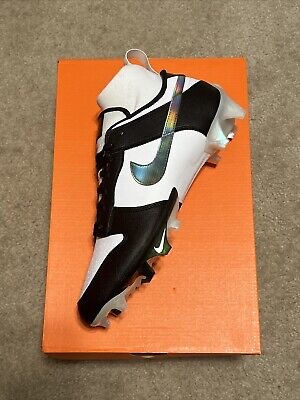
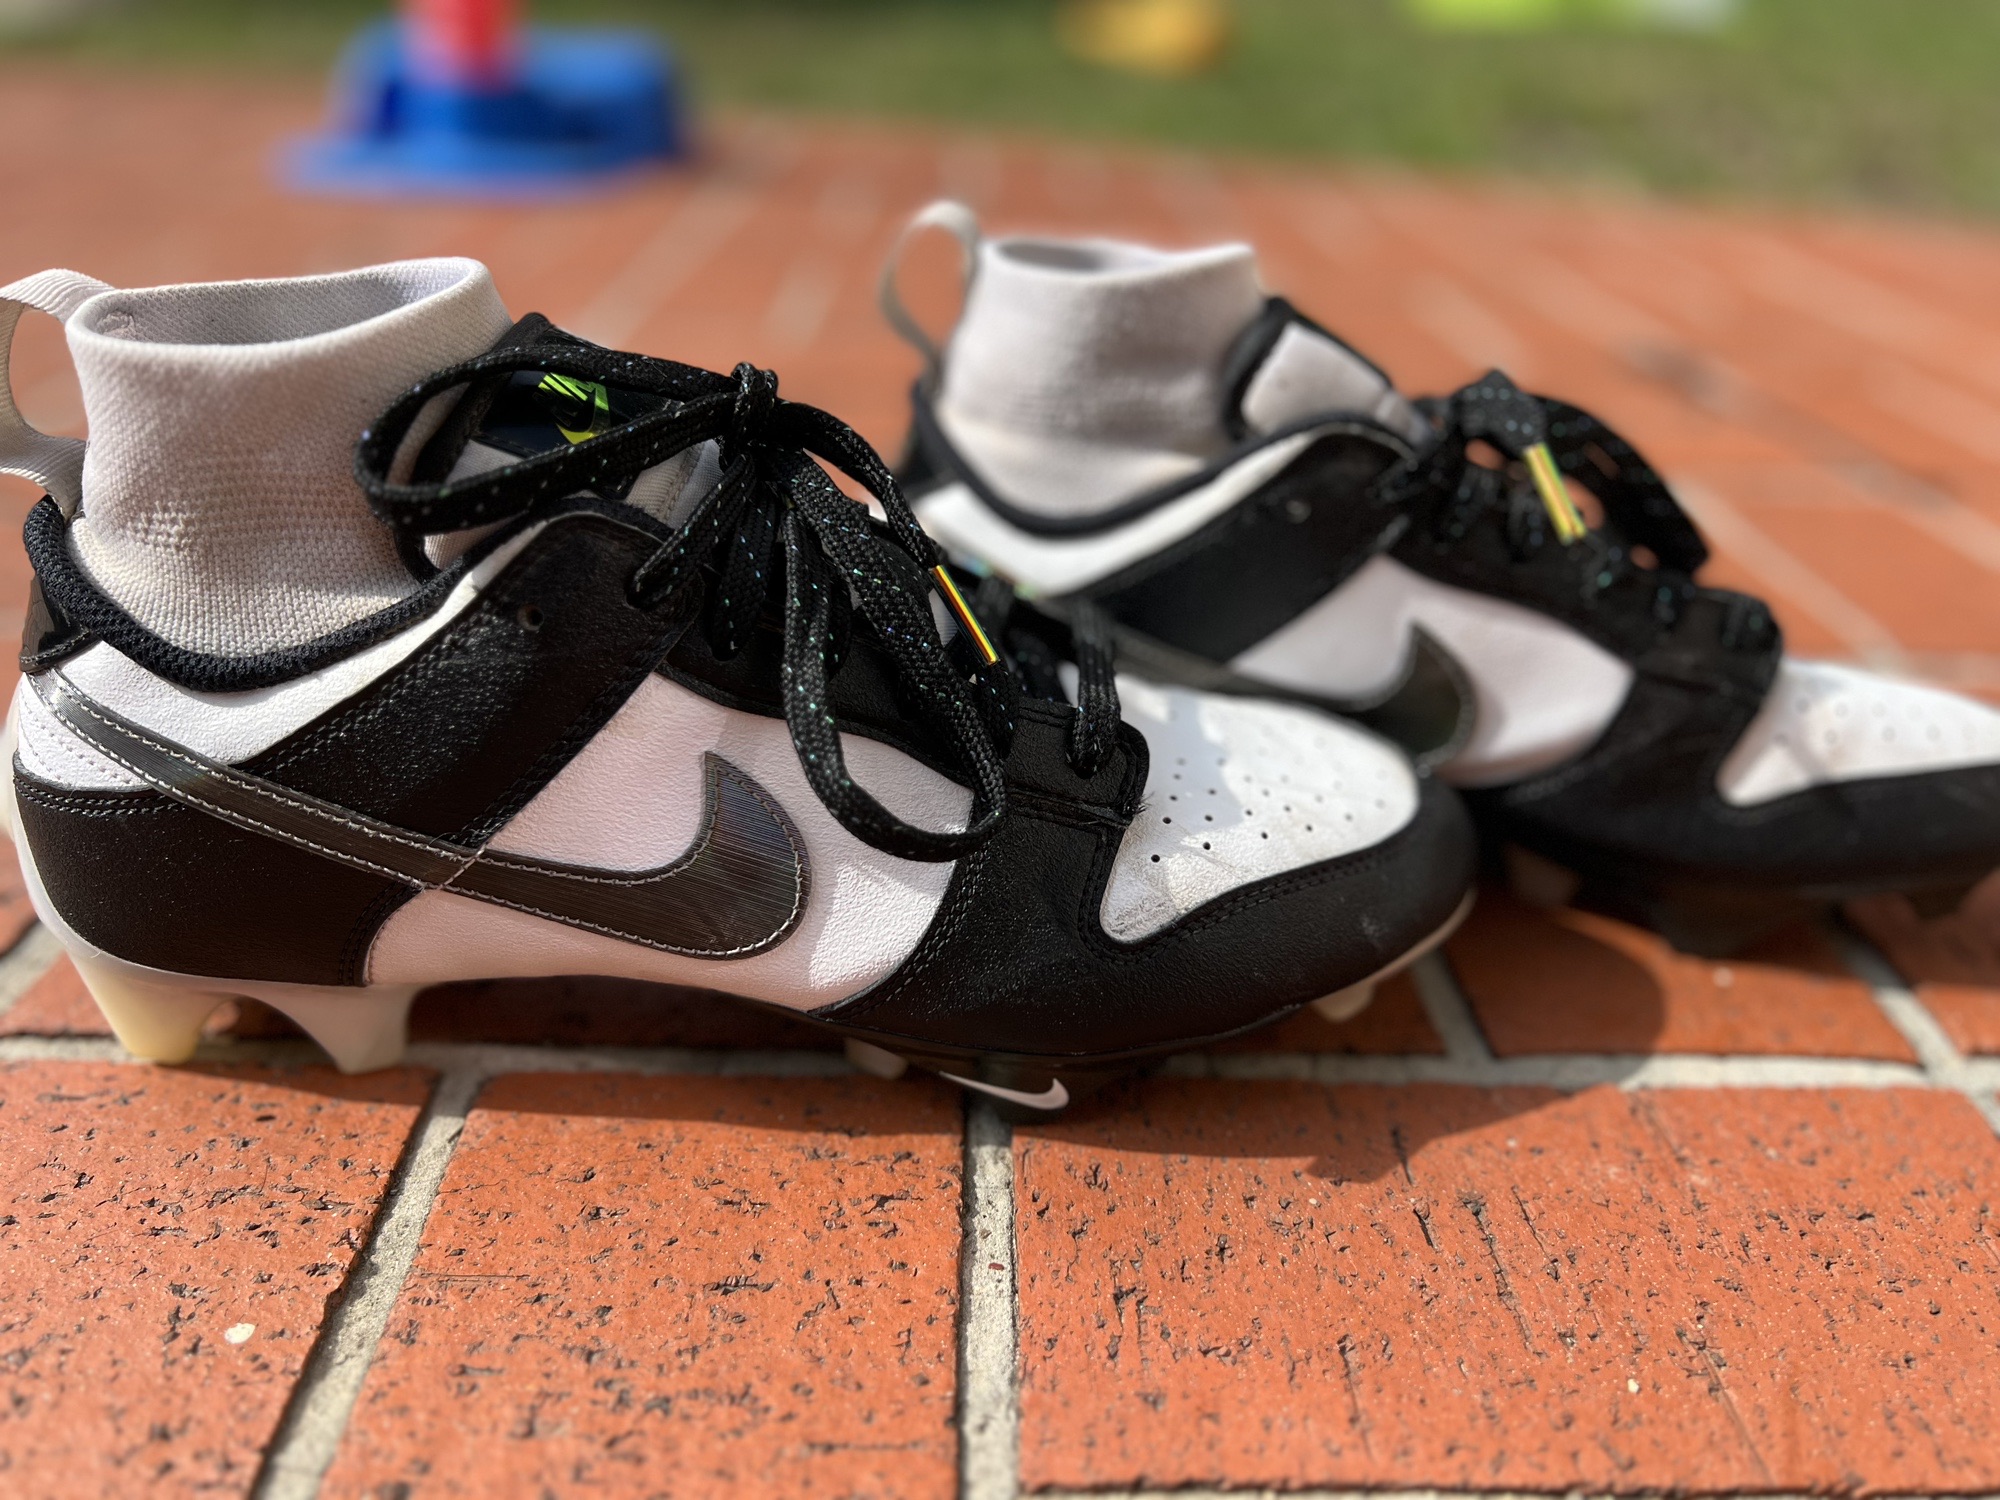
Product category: misc
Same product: yes